Battle of the Yarmuk

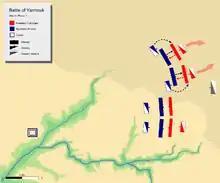
Day 3, Phase 1

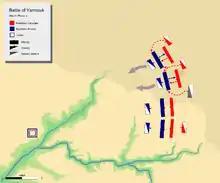
Day 3, Phase 2

On 17 August, Vahan pondered over his failures and mistakes of the previous day, where he launched attacks against respective Muslim flanks, but after initial success, his men were pushed back. What bothered him the most was the loss of one of his commanders.